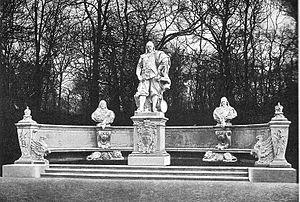
L'allée de la Victoire était une artère berlinoise prestigieuse, disparue peu après la Seconde Guerre mondiale. Conçue et financée par le Kaiser Guillaume II comme allée d'agrément du Großer Tiergarten, elle voit sa construction s'échelonner entre 1895 et 1901.